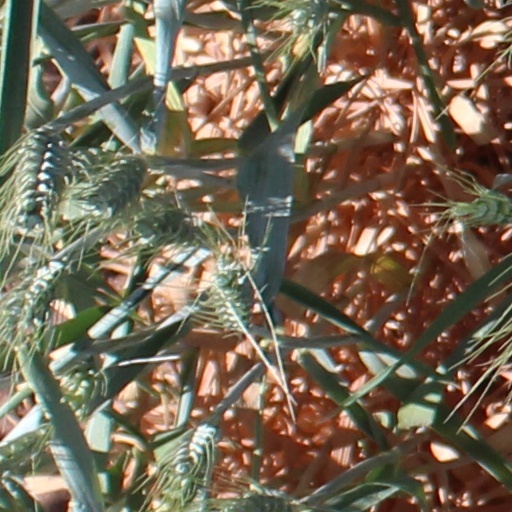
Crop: wheat